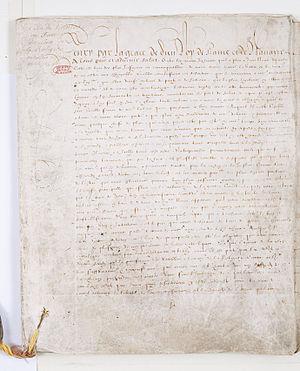
Le 30 avril est le 120ᵉ jour de l'année du calendrier grégorien, le 121ᵉ en cas d'année bissextile. Il reste 245 jours avant la fin de l'année.
L’histoire de la laïcité en France est la naissance et le développement de ce principe jusqu'à l'époque contemporaine.
L’édit de Nantes est un édit de tolérance promulgué en avril 1598 par le roi de France Henri IV. Cet édit accordait notamment des droits de culte, des droits civils et des droits politiques aux protestants dans certaines parties du royaume et leur concédait, dans des annexes appelées « brevets », un certain nombre de lieux de refuge et une indemnité annuelle à verser par les finances royales. La promulgation de cet édit mettait fin aux guerres de Religion qui avaient ravagé le royaume de France depuis 1562.
Un document historique est un document contenant une ou plusieurs informations importantes sur une personne, un lieu ou un événement.
Nantes est une commune de l'ouest de la France, située au sud du Massif armoricain, qui s'étend sur les rives de la Loire, à 50 km de l'océan Atlantique.
L'histoire de France commence avec les premières occupations humaines du territoire correspondant au pays actuel. Aux groupes présents depuis le Paléolithique et le Néolithique, sont venues s'ajouter, à l'Âge du bronze et à l'Âge du fer, des vagues successives de Celtes, puis au IIIᵉ siècle de peuples germains et au IXᵉ siècle de scandinaves appelés Normands.